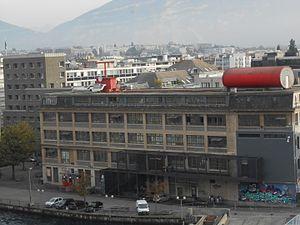
Installation du groupe KLAT- Toit de l'Usine de Genève
KLAT est un groupe d'artistes de Genève créé en 1997 par cinq étudiants des Écoles d'Art de Genève.